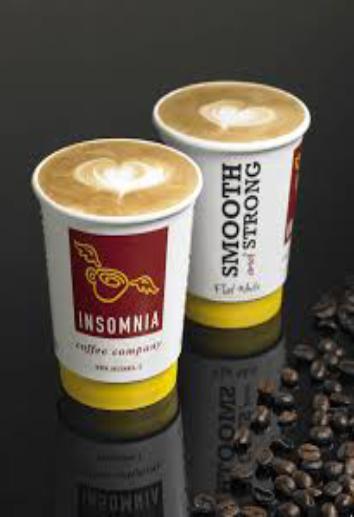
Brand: Insomnia Coffee Company
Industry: Food